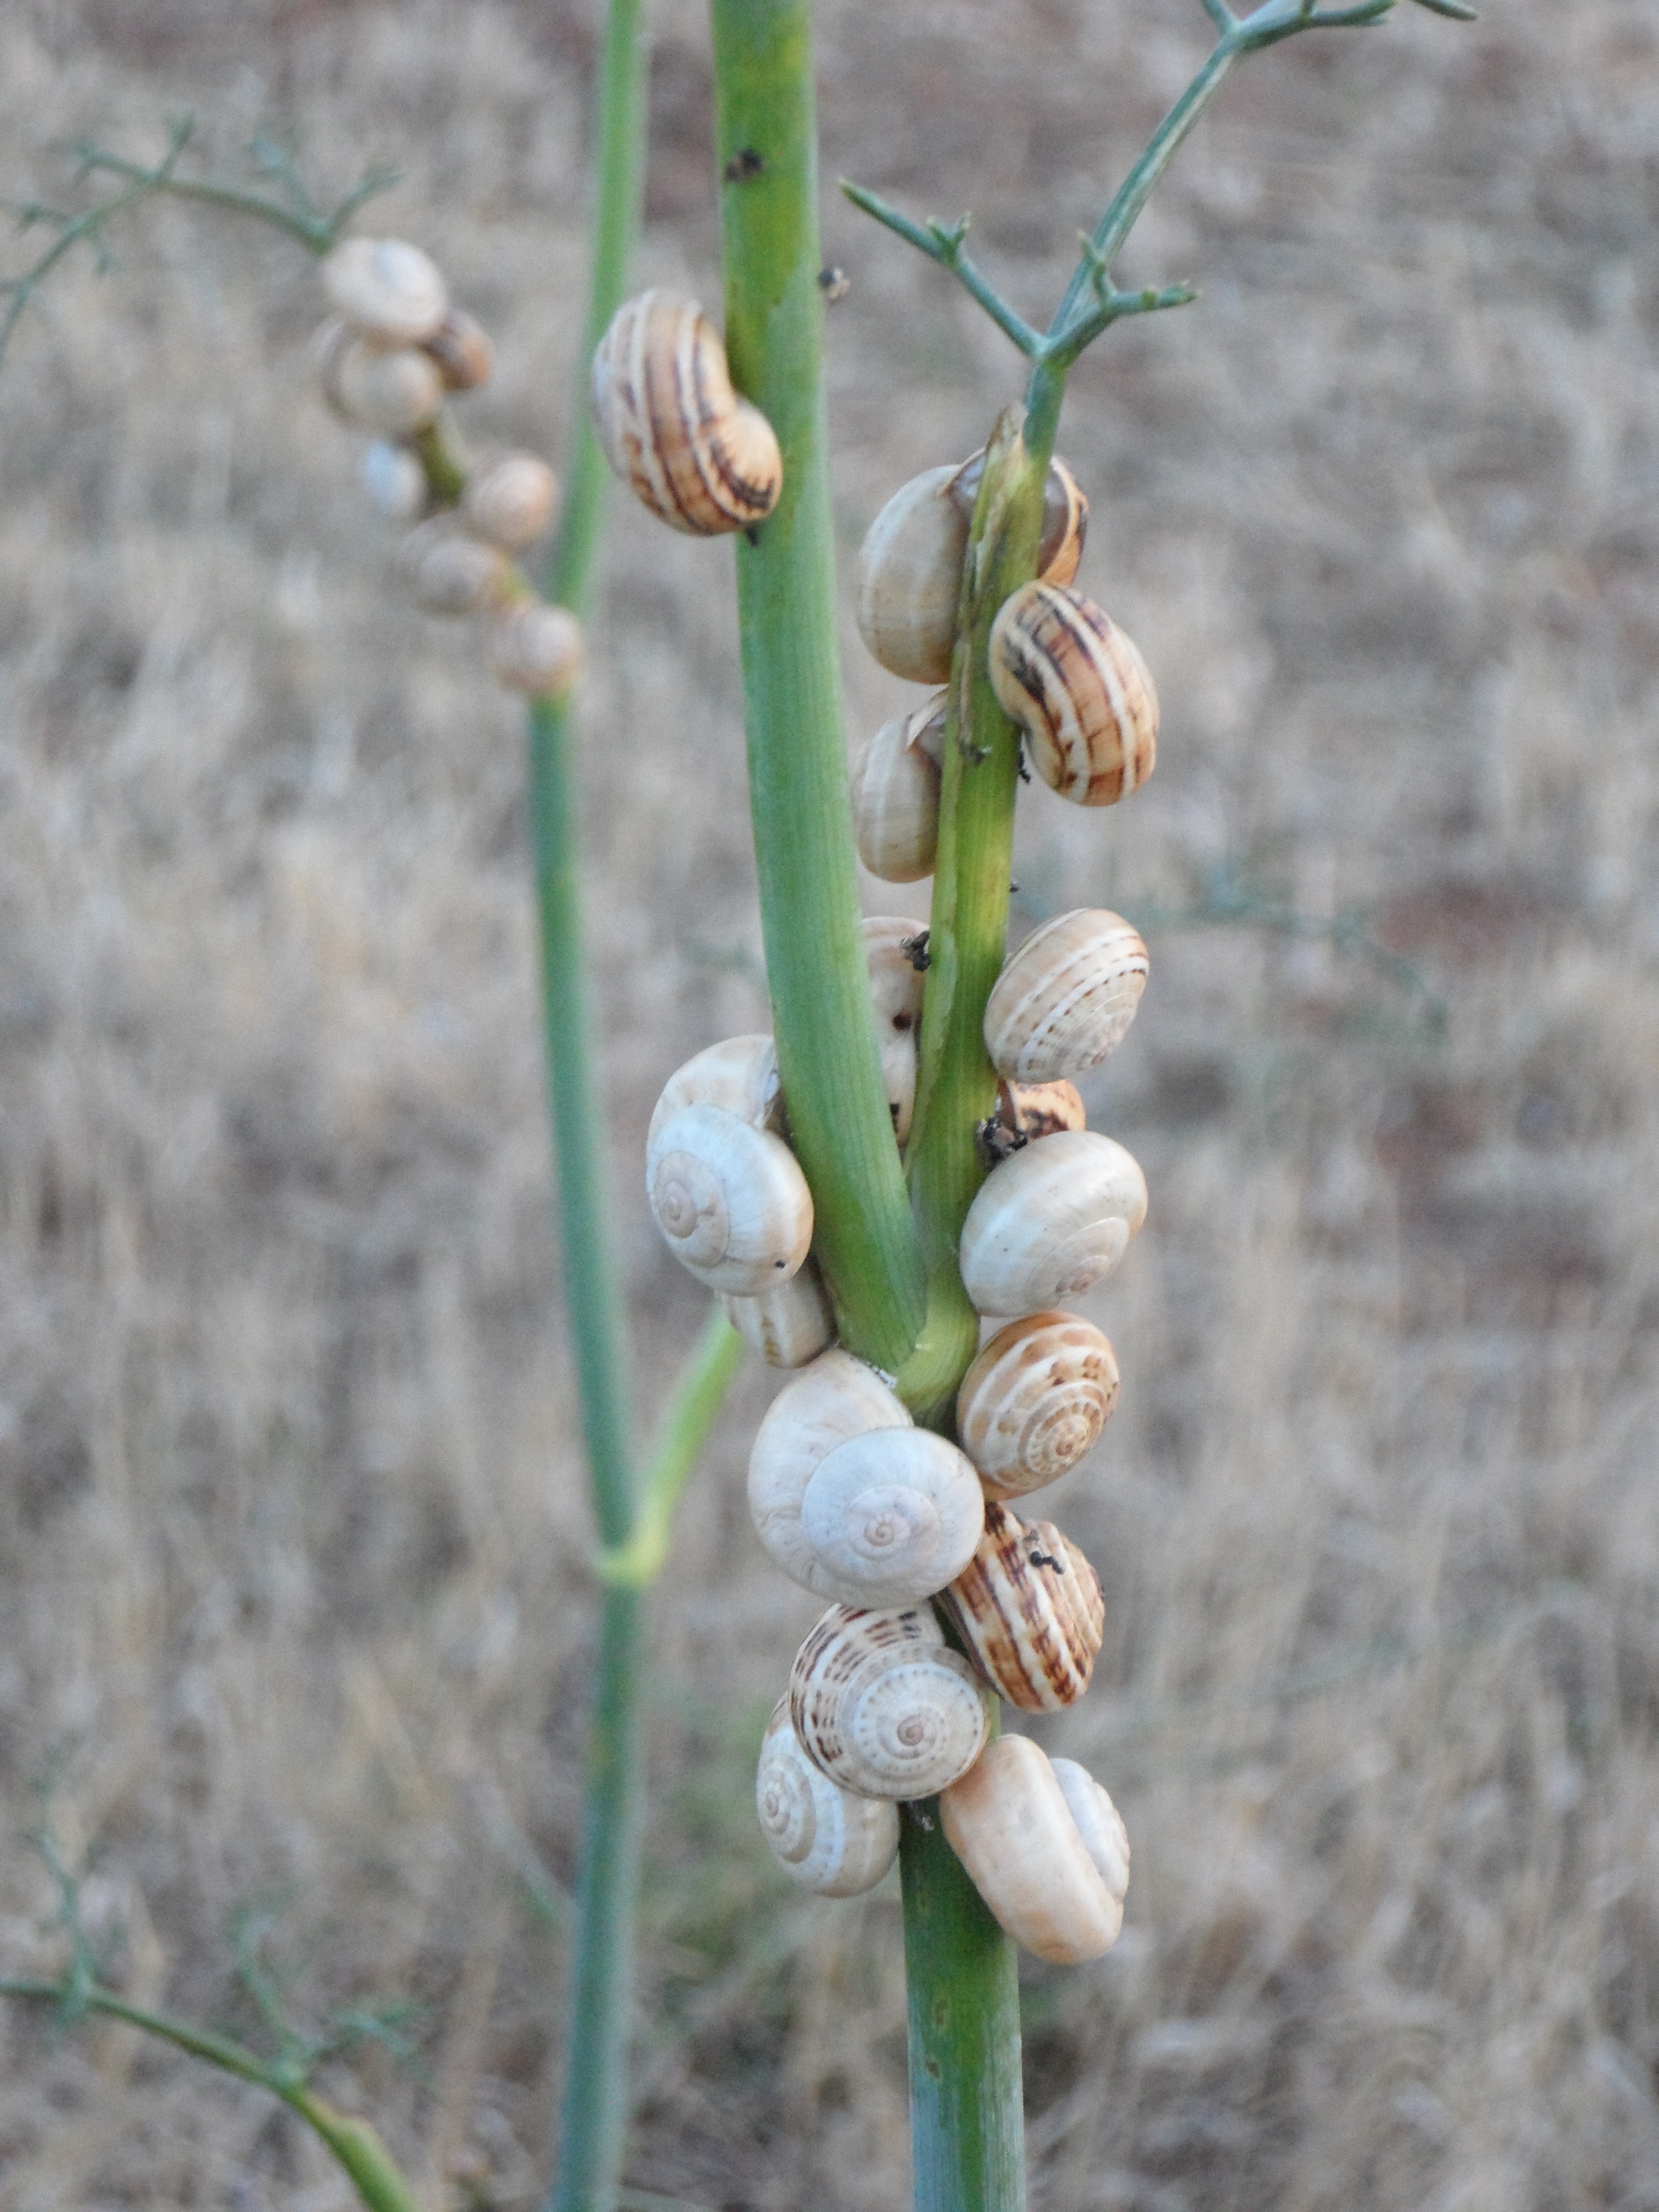
tree, branch, plant, leaf, flower, food, produce, botany, flora, shell, twig, wildflower, plage, snails, snail shells, flowering plant, occupied, grass family, plant stem, land plant, arecales, snail plague